Francisco Espejo

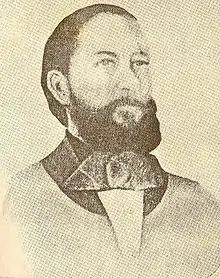

Francisco Silvestre Espejo Camaño (Siquire, Miranda State, April 16, 1758 – Valencia, Carabobo State, July 15, 1814), was a Venezuelan lawyer who briefly served as the President of Venezuela in 1812 and fought for the republican cause during the Venezuelan War of Independence. His parents were Francisco Espejo and Bárbara Caamaño y Bermúdez.